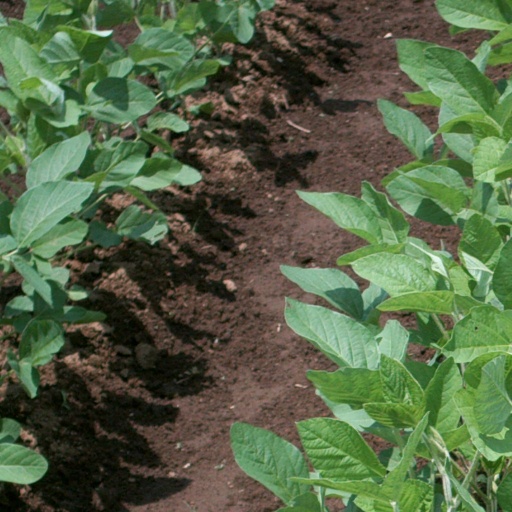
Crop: soybean